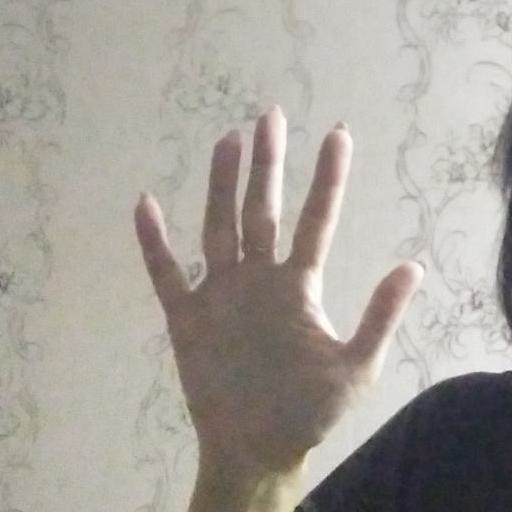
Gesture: palm